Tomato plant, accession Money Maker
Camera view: tilt-top (135 deg); turntable rotation: 0 degrees
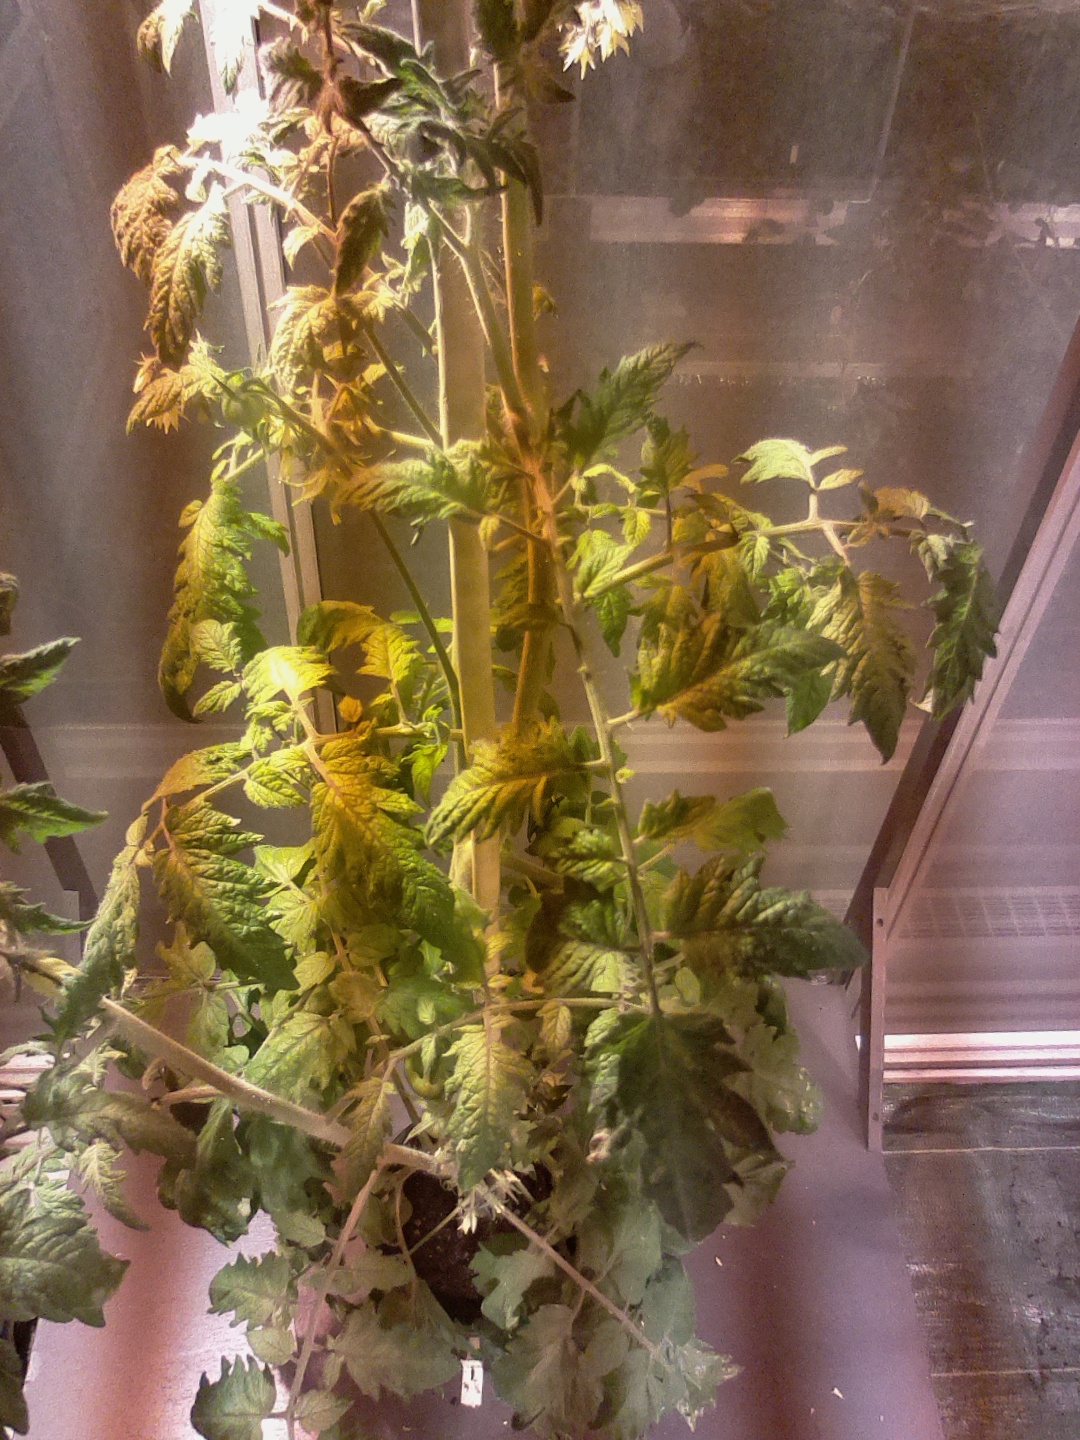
BBCH growth stage 72: 20%-30% of final fruit size